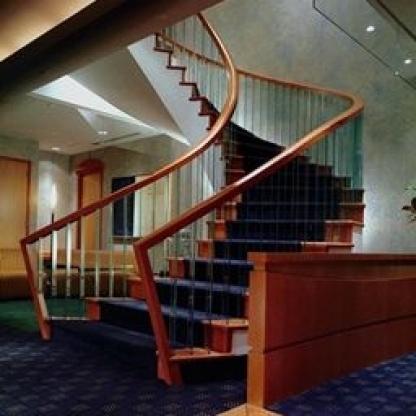
Scene: Indoor